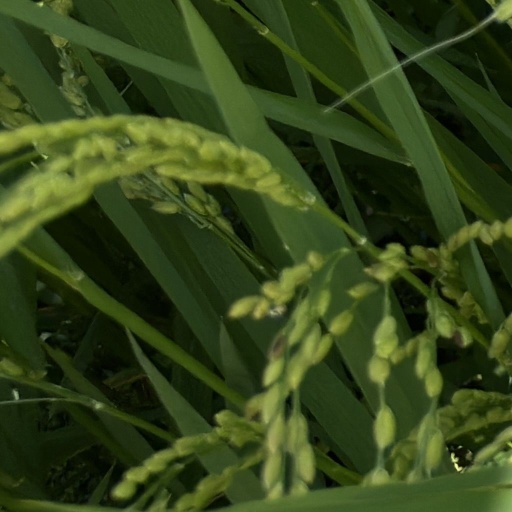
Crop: rice